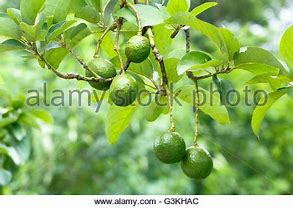
Label: Avocado